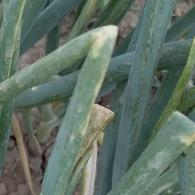
Crop: Onion
Condition: alternaria-d